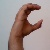
The image shows a hand gesture representing the letter 'C' in Indian Sign Language.